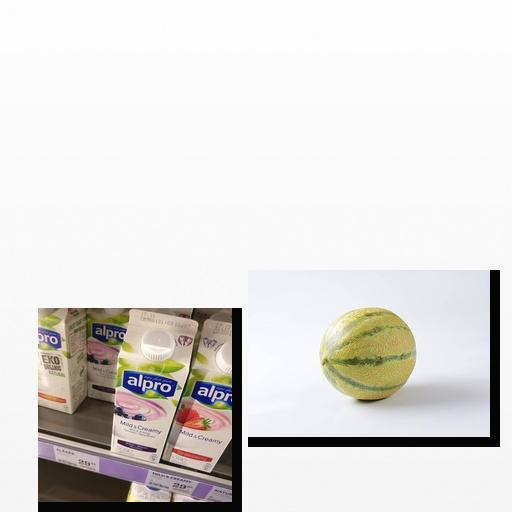
Food items: cantaloupe, soyghurt